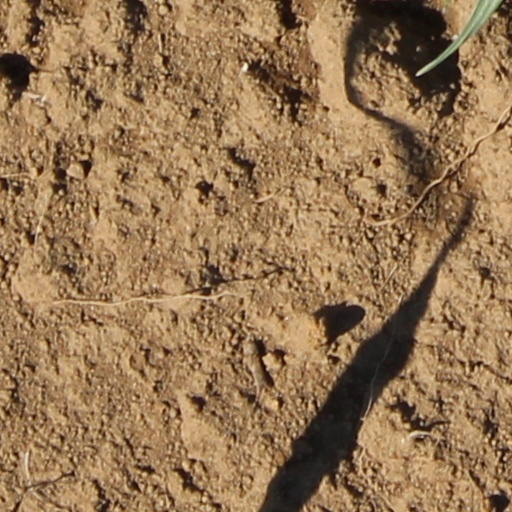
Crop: wheat